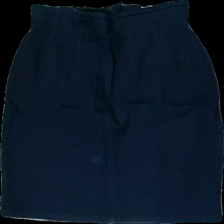
View: front
Type: Skirt
Category: Ladies
Brand: Lindex
Colors: Blue
Material: 100% Cotton
Cut: Regular
Size: 40
Stains: Minor
Damage: stain
Damage location: middle center
Price range: <50
Recommended usage: Recycle
Description: Blue skirt
Comment: washed out